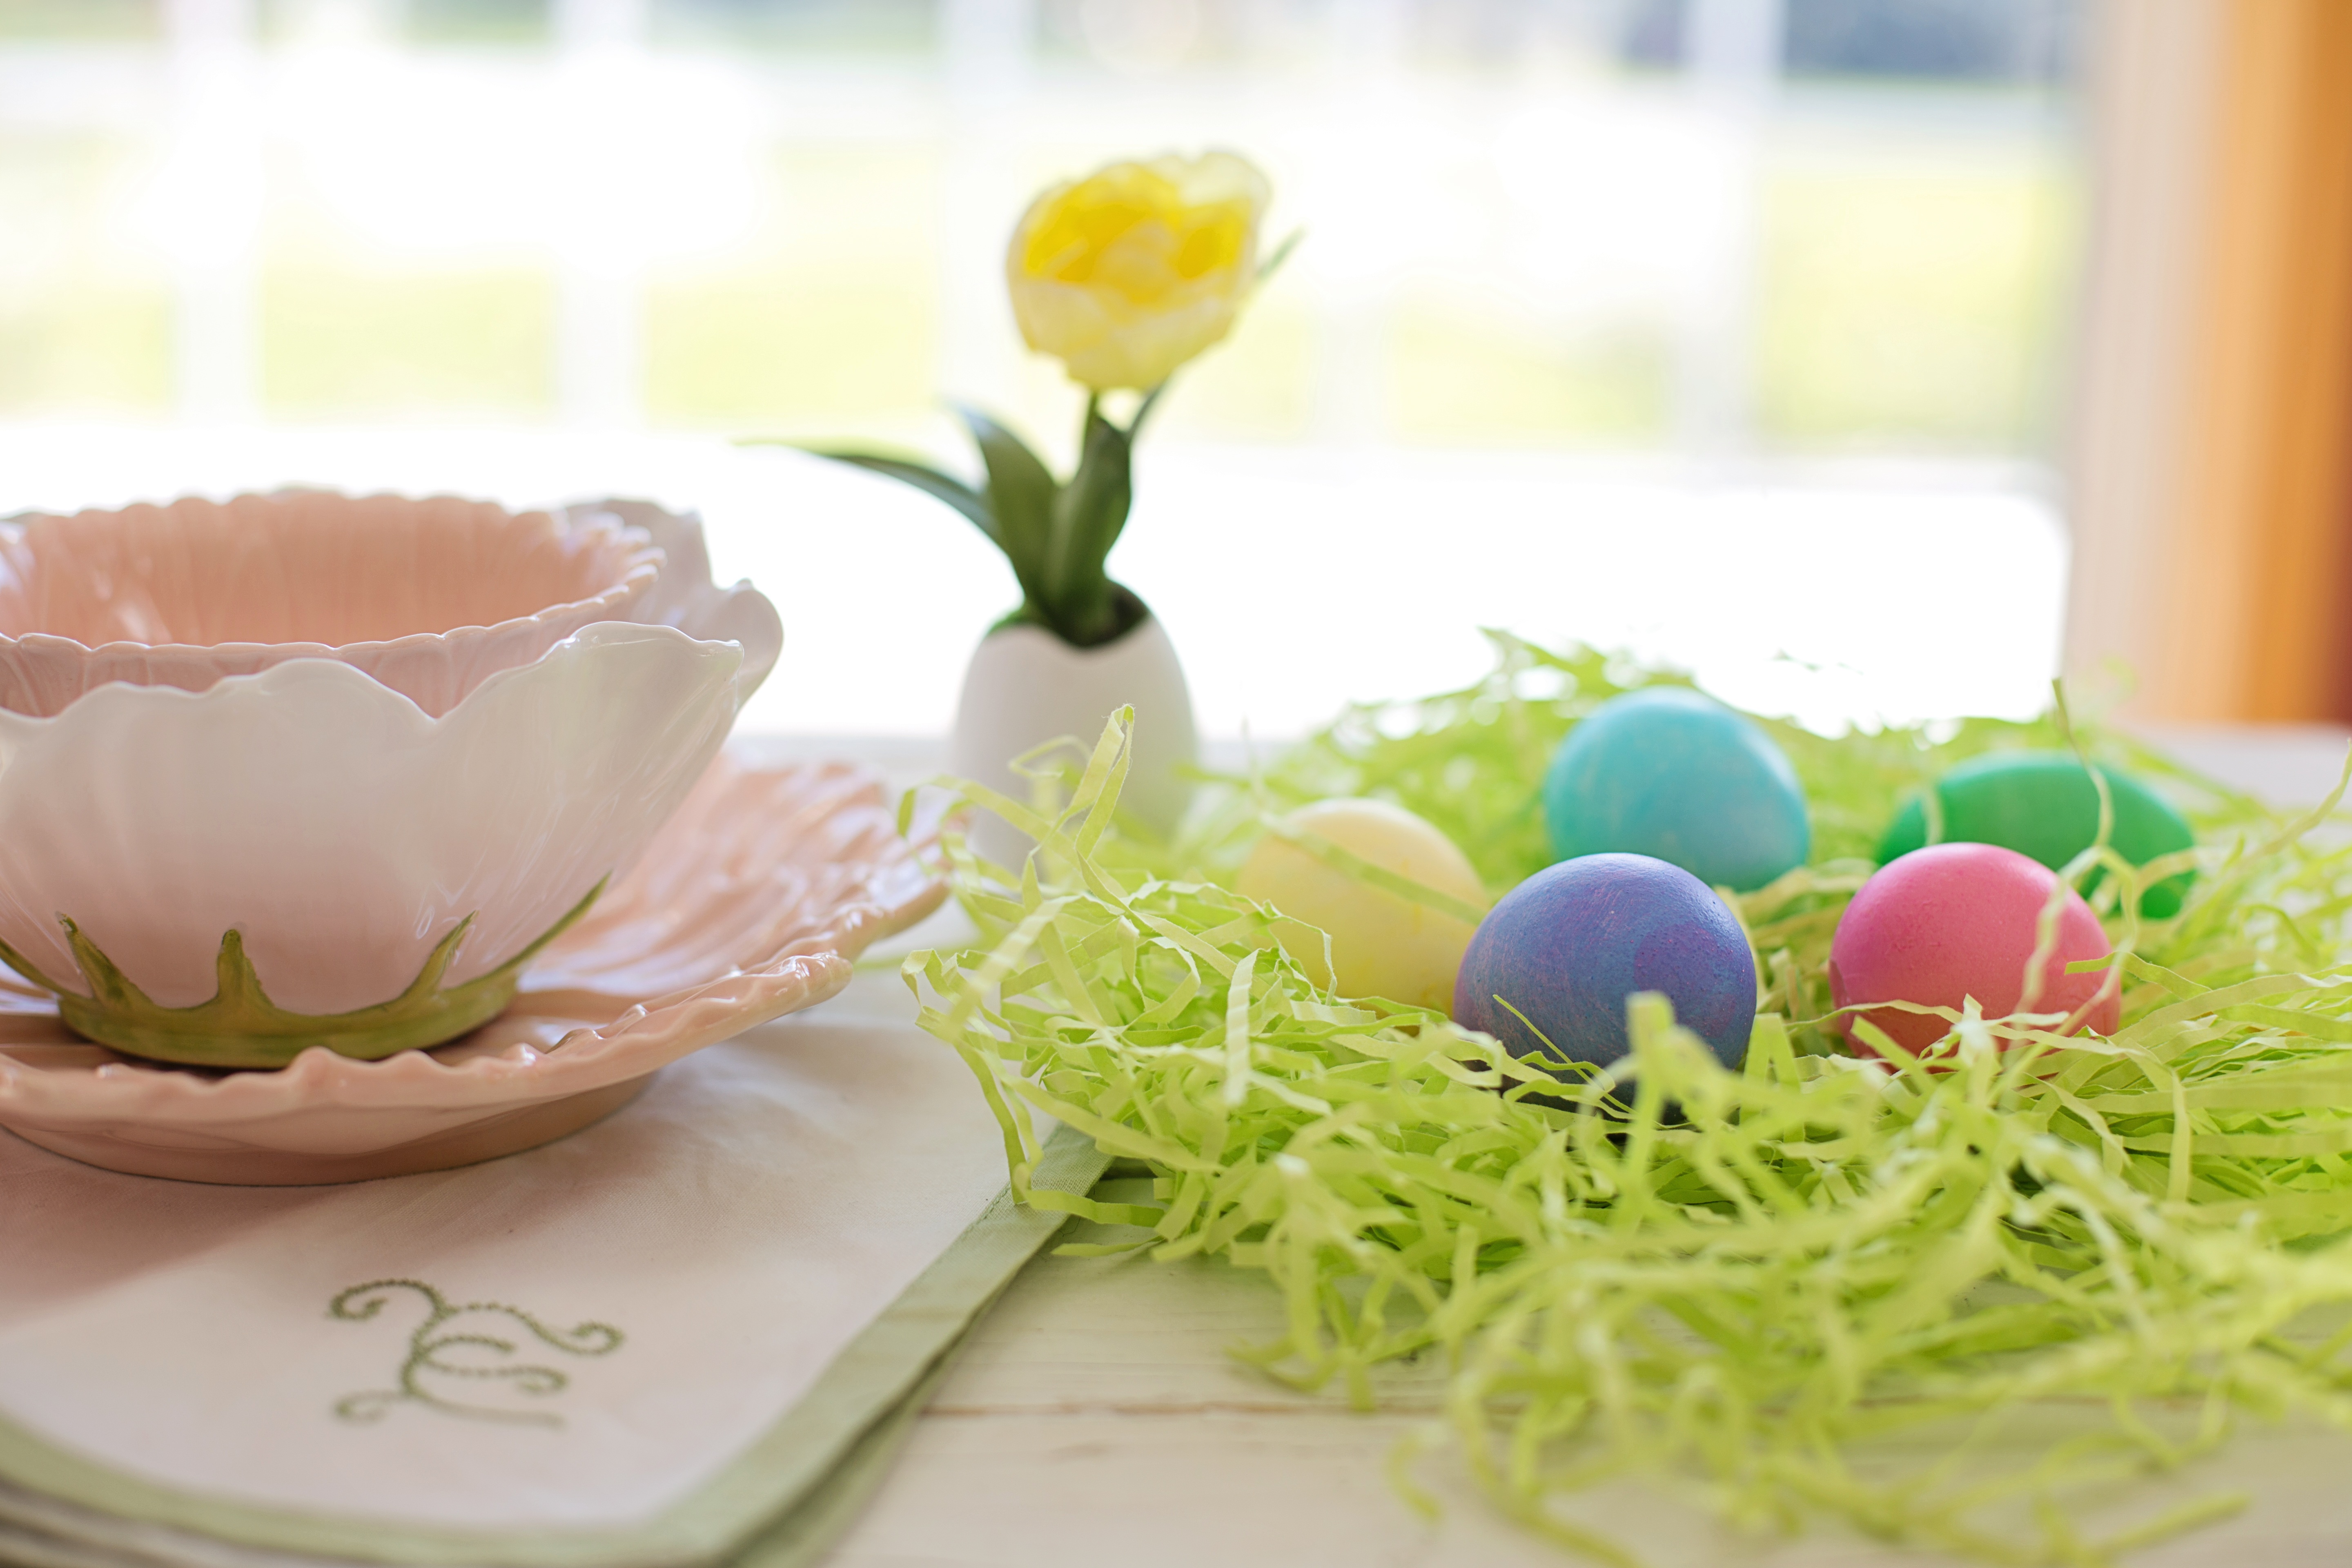
flower, celebration, dish, meal, food, spring, produce, color, holiday, colorful, table setting, easter, tradition, traditional, easter eggs, pastels, easter egg